Kreuzbau (Hamburg)

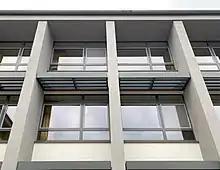
Main columns with lamellas for sun protection (Thomas-Mann-Straße, renovated)

Structurally, the Kreuzbau building is a skeleton building made of precast concrete elements, built on a foundation without a full basement and finished with a flat roof.